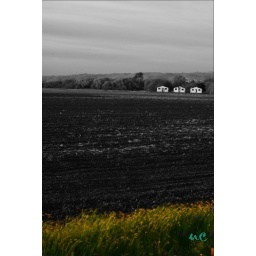
white barn in a farm at cayote hills, ca